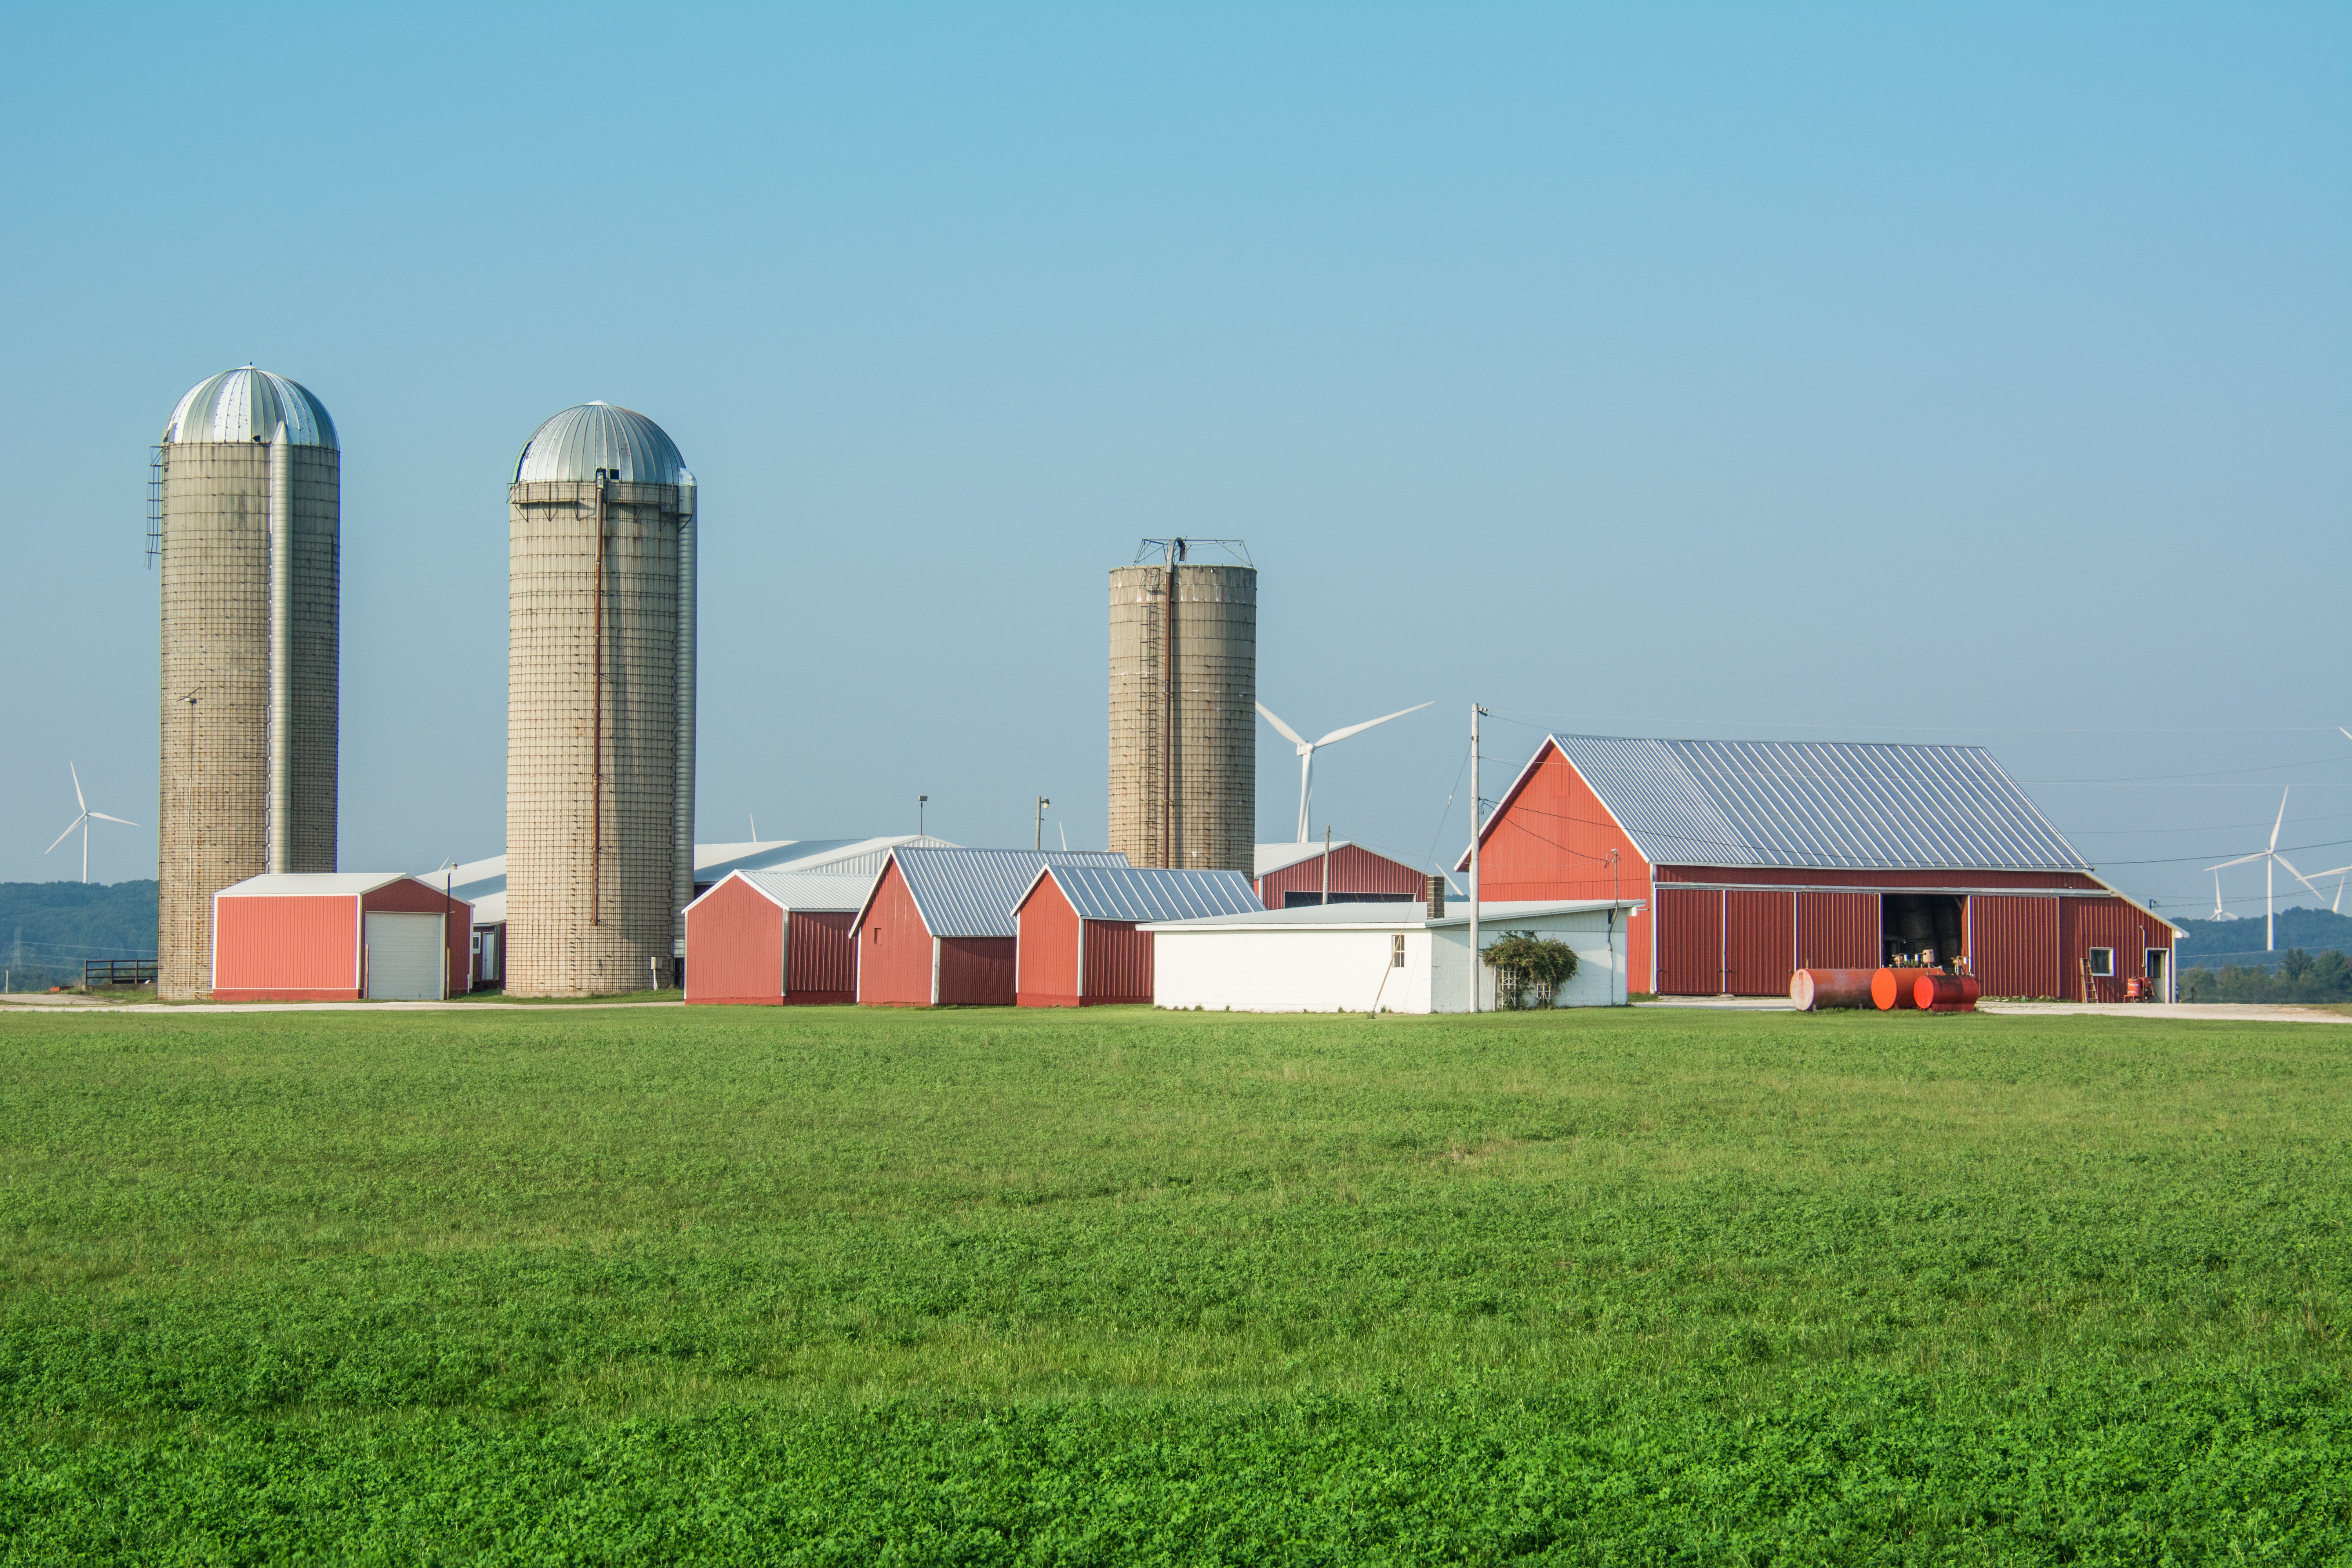
field, farm, windmill, building, barn, country, rural, farming, tower, agriculture, agricultural, silos, rural area